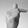
ASL letter: T